Târgu Jiu

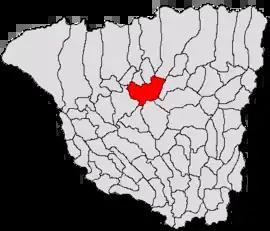
Ecaterina Teodoroiu Memorial House

Târgu Jiu (is the capital of Gorj County in the Oltenia region of Romania. It is situated on the Southern Sub-Carpathians, on the banks of the river Jiu. Eight localities are administered by the city: Bârsești, Drăgoieni, Iezureni, Polata, Preajba Mare, Romanești, Slobozia, and Ursați.